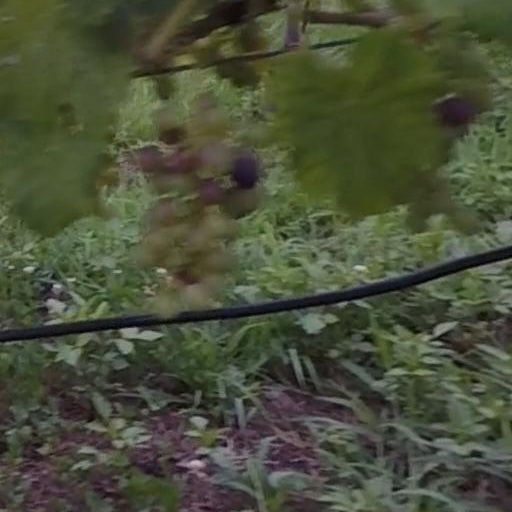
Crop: grape